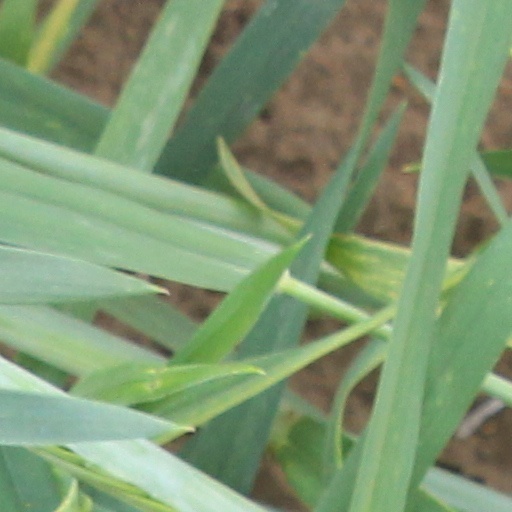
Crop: wheat